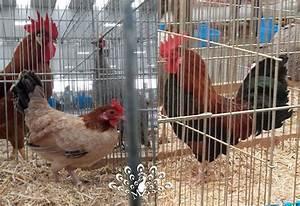
chicken